Führermuseum

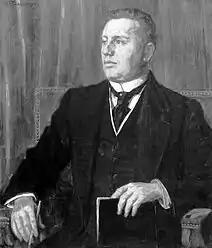
Karl Haberstock in 1914

Posse had a checkered relationship with the Nazis. His wife had joined the Nazi Party in 1932, but when Posse himself tried to join in 1933, his application was rejected a year later. He was later accused of having promoted so-called "Degenerate art", and of having Jewish ancestry. In 1938 he was asked to resign as director – a position he had held since 1910 from the age of 31 – but refused, taking a leave of absence instead. He was nevertheless fired, only to be restored to the position on Hitler's orders, possibly through the influence of Haberstock.